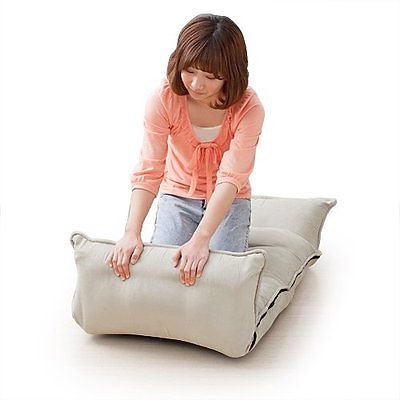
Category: chair